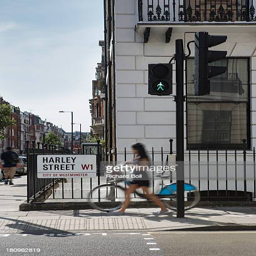
a woman with a bicycle